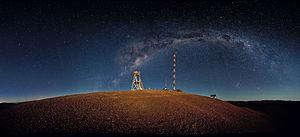
Le cerro Armazones est une montagne de la cordillère de la Costa située à approximativement 130 km au sud-est d'Antofagasta dans la région d'Antofagasta, au Chili. Elle est située dans une région propice à l'astronomie optique, puisque la quasi-totalité de ses nuits sont sans nuage. Sur un pic secondaire de la montagne se trouve l'observatoire Cerro Armazones au sein du quel se trouvent l'"Hexapod-Telescope", un télescope Ritchey-Chrétien de 1,5 m de diamètre de l’Institut d’astronomie de l’Université de la Ruhr à Bochum en Allemagne, ainsi que d'autres télescopes.